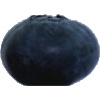
Label: Blueberry 1